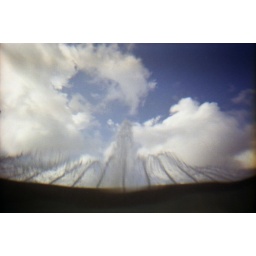
From just under the surface -- the water in the fountain's so clear it's hard to tell that you're under it!